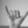
ASL letter: Y